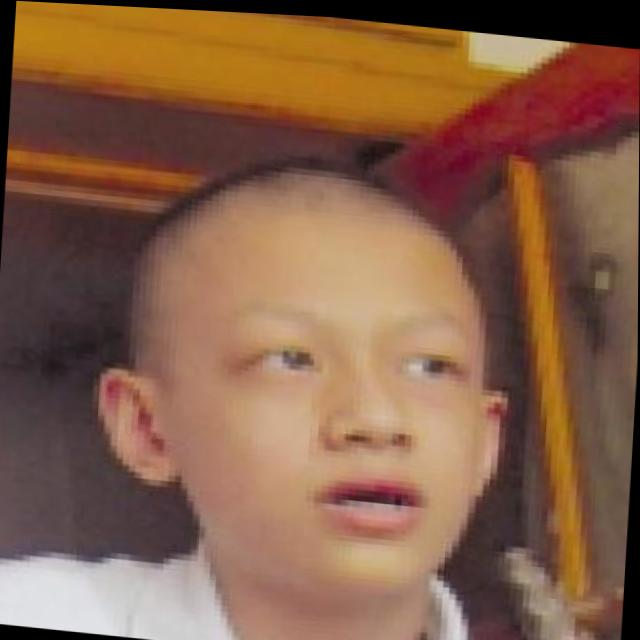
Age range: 13-20